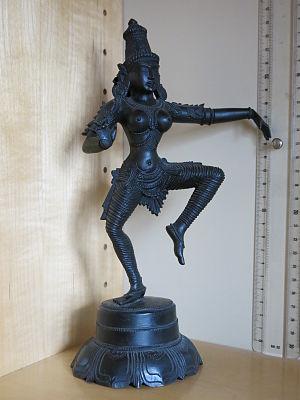
Statue de danseuse indienne. Achetée en Inde dans les années 70.